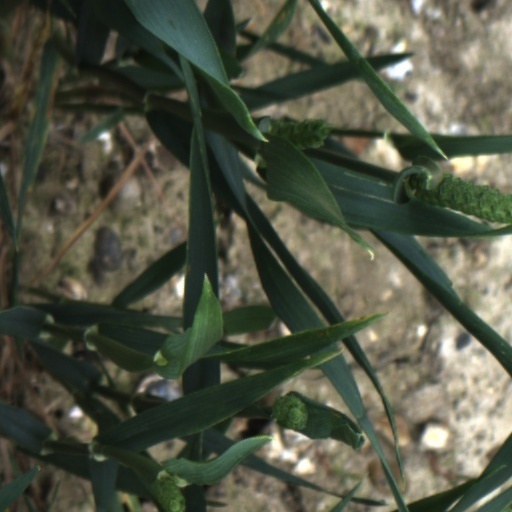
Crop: wheat